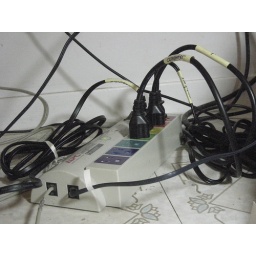
20080207 cables labels computer under desk nikon L12 surge protector suppressor strip